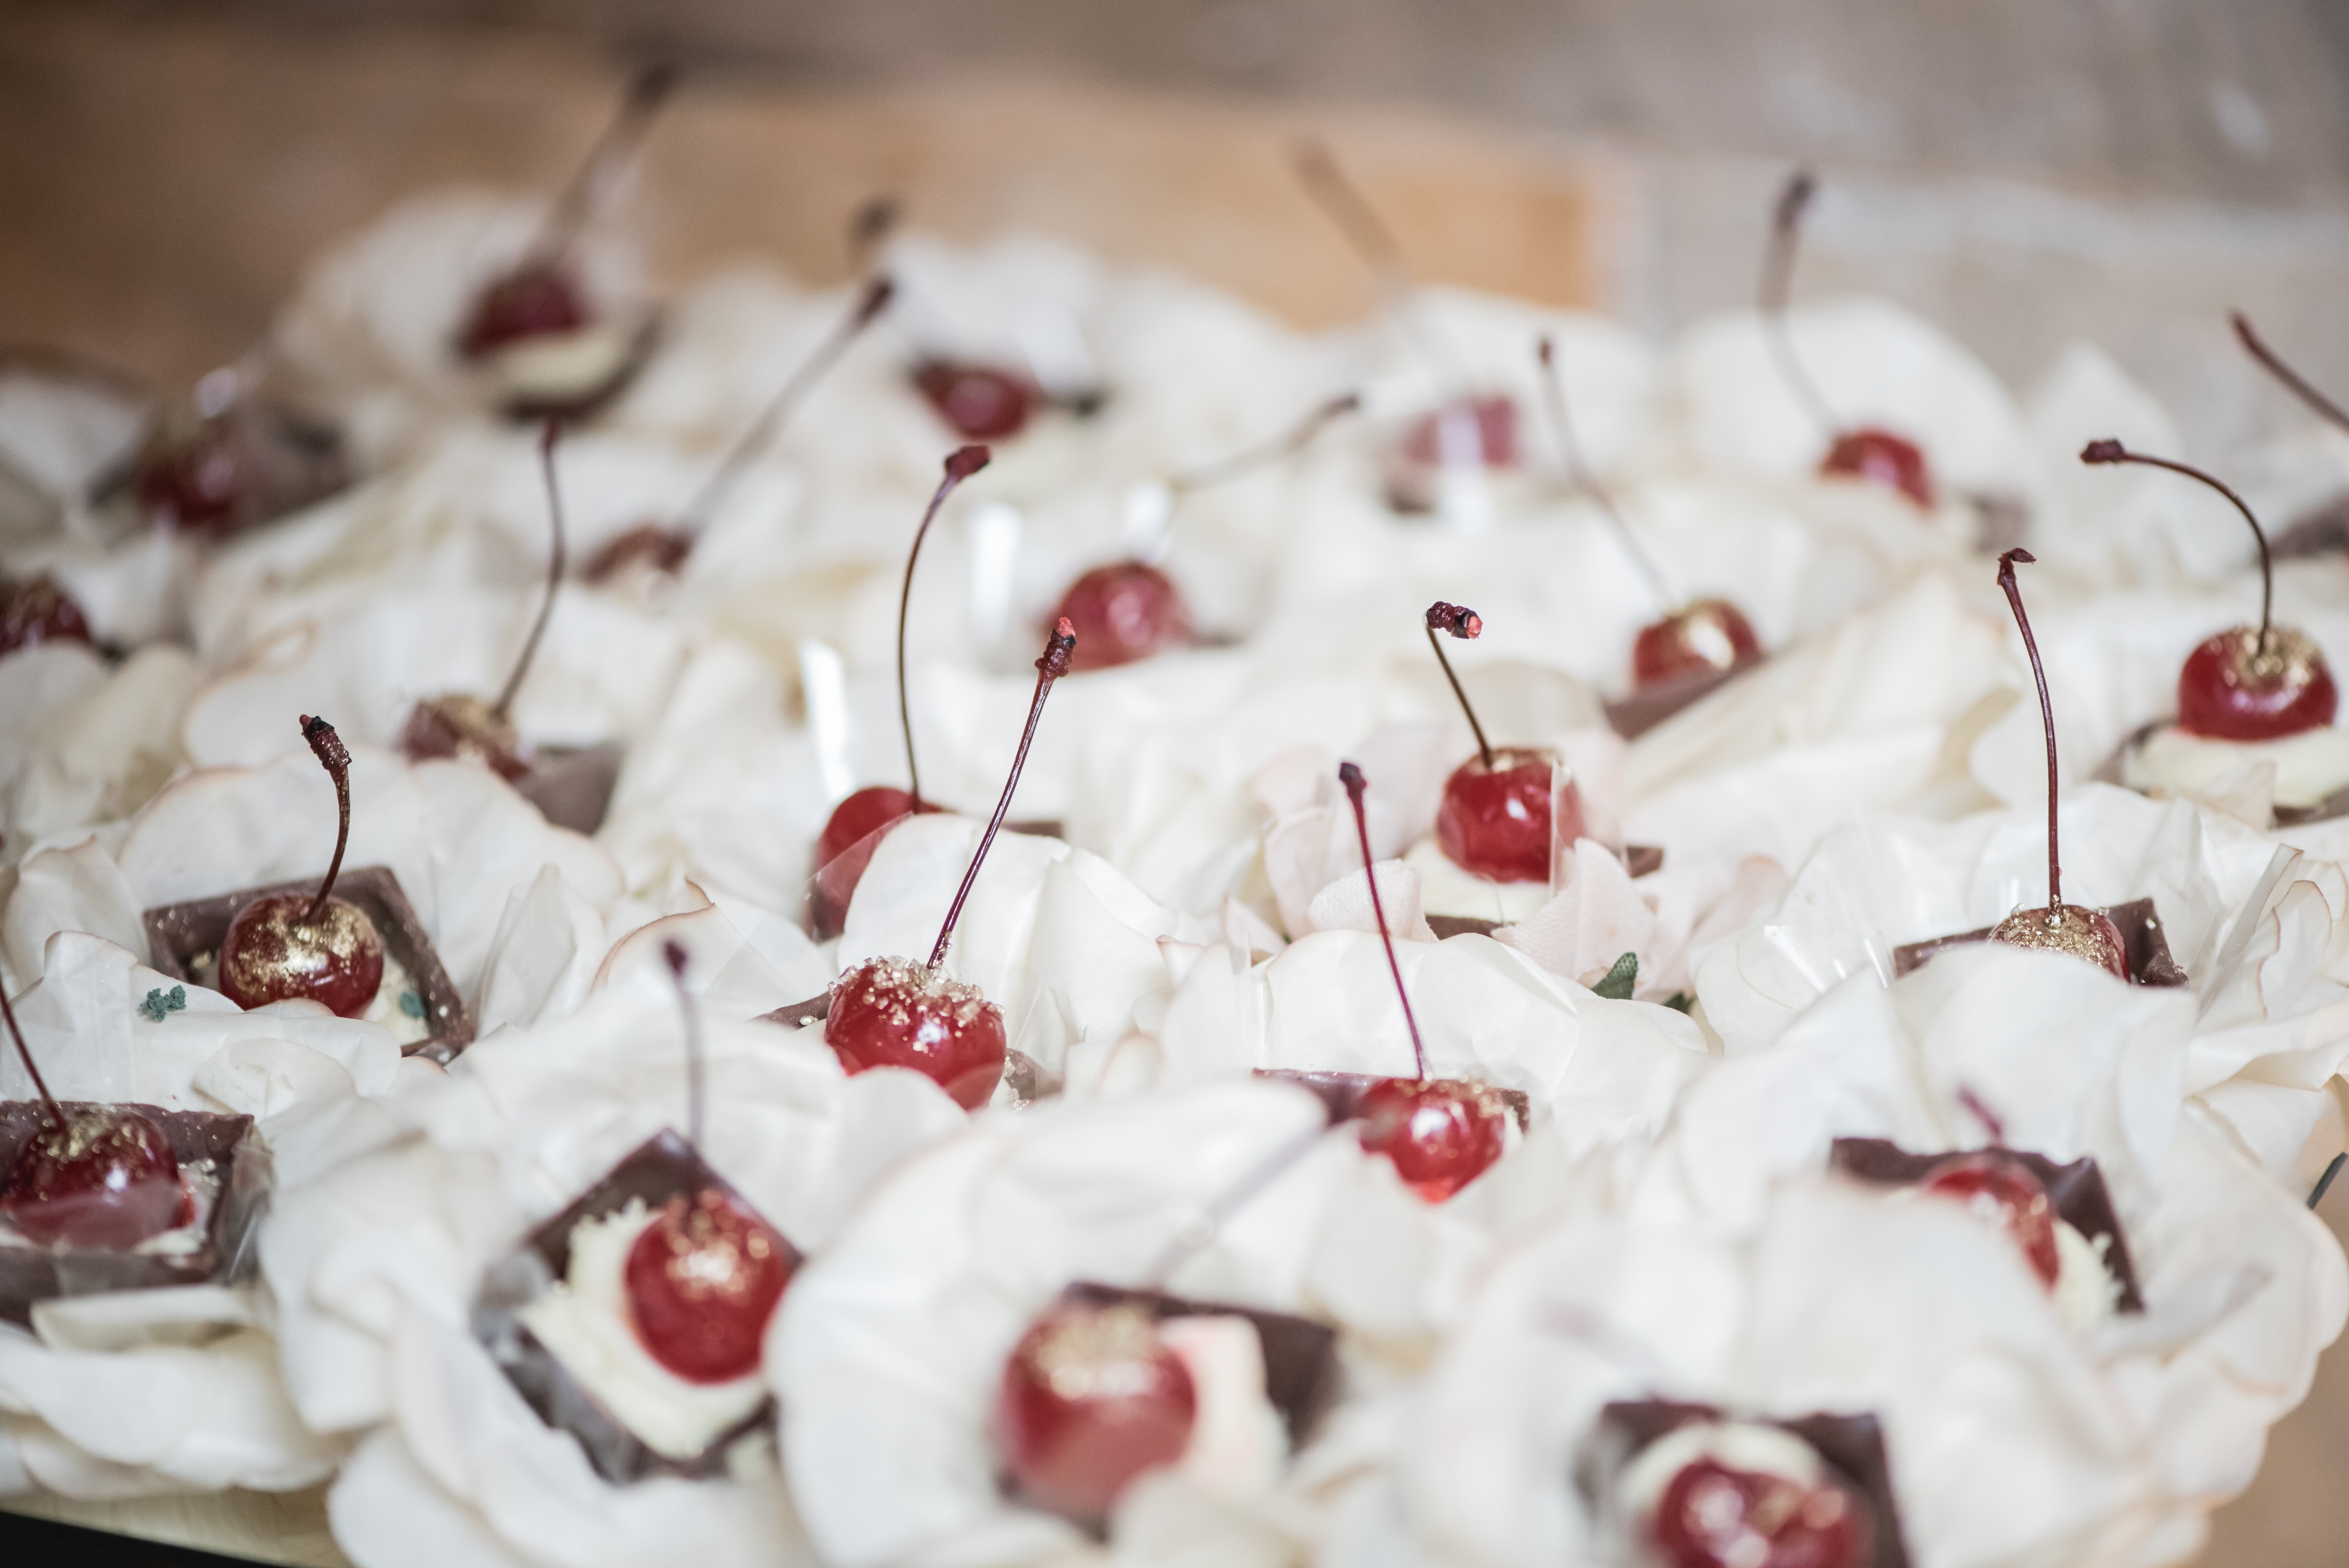
sweet, flower, dish, meal, food, produce, baking, christmas, dessert, marriage, cuisine, cake, whipped cream, icing, party, sweetness, cherry, baked goods, flavor, pavlova, snack food